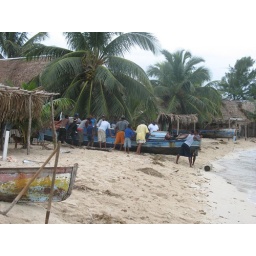
hauling a boat in the ocean